Herodias

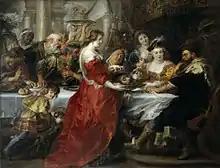
"Feast of Herod", Peter Paul Rubens

There was one daughter from this marriage, Salome. Herodias later divorced Herod II, although it is unclear when they were divorced. According to the historian Josephus:Herodias took upon her to confound the laws of our country, and divorced herself from her husband while he was alive, and was married to Herod Antipas